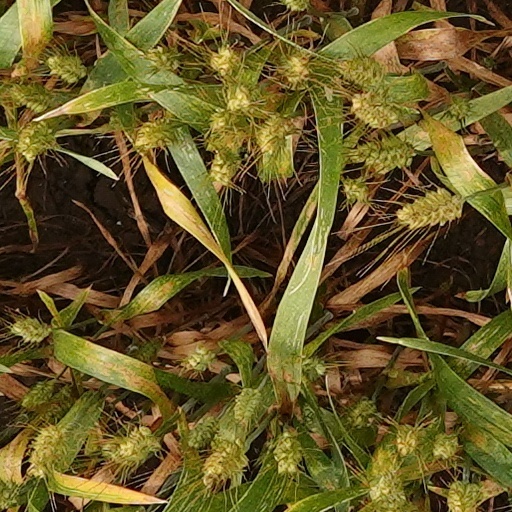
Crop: wheat